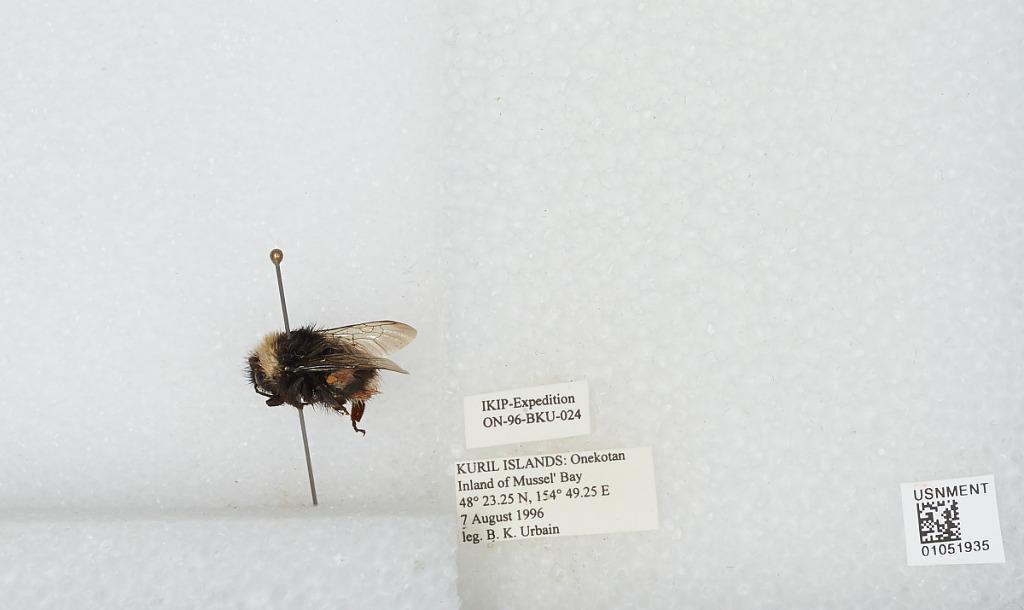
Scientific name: Bombus sp.
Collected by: B. Urbain
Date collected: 1996-8-7
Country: Russia
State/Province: Sakhalin
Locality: Kuril Islands, Onekotan Island, inland of Mussel' Bay
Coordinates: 48.3875, 154.821